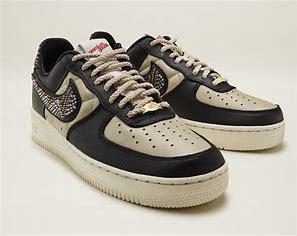
Brand: Nike
Model: Air Force 1